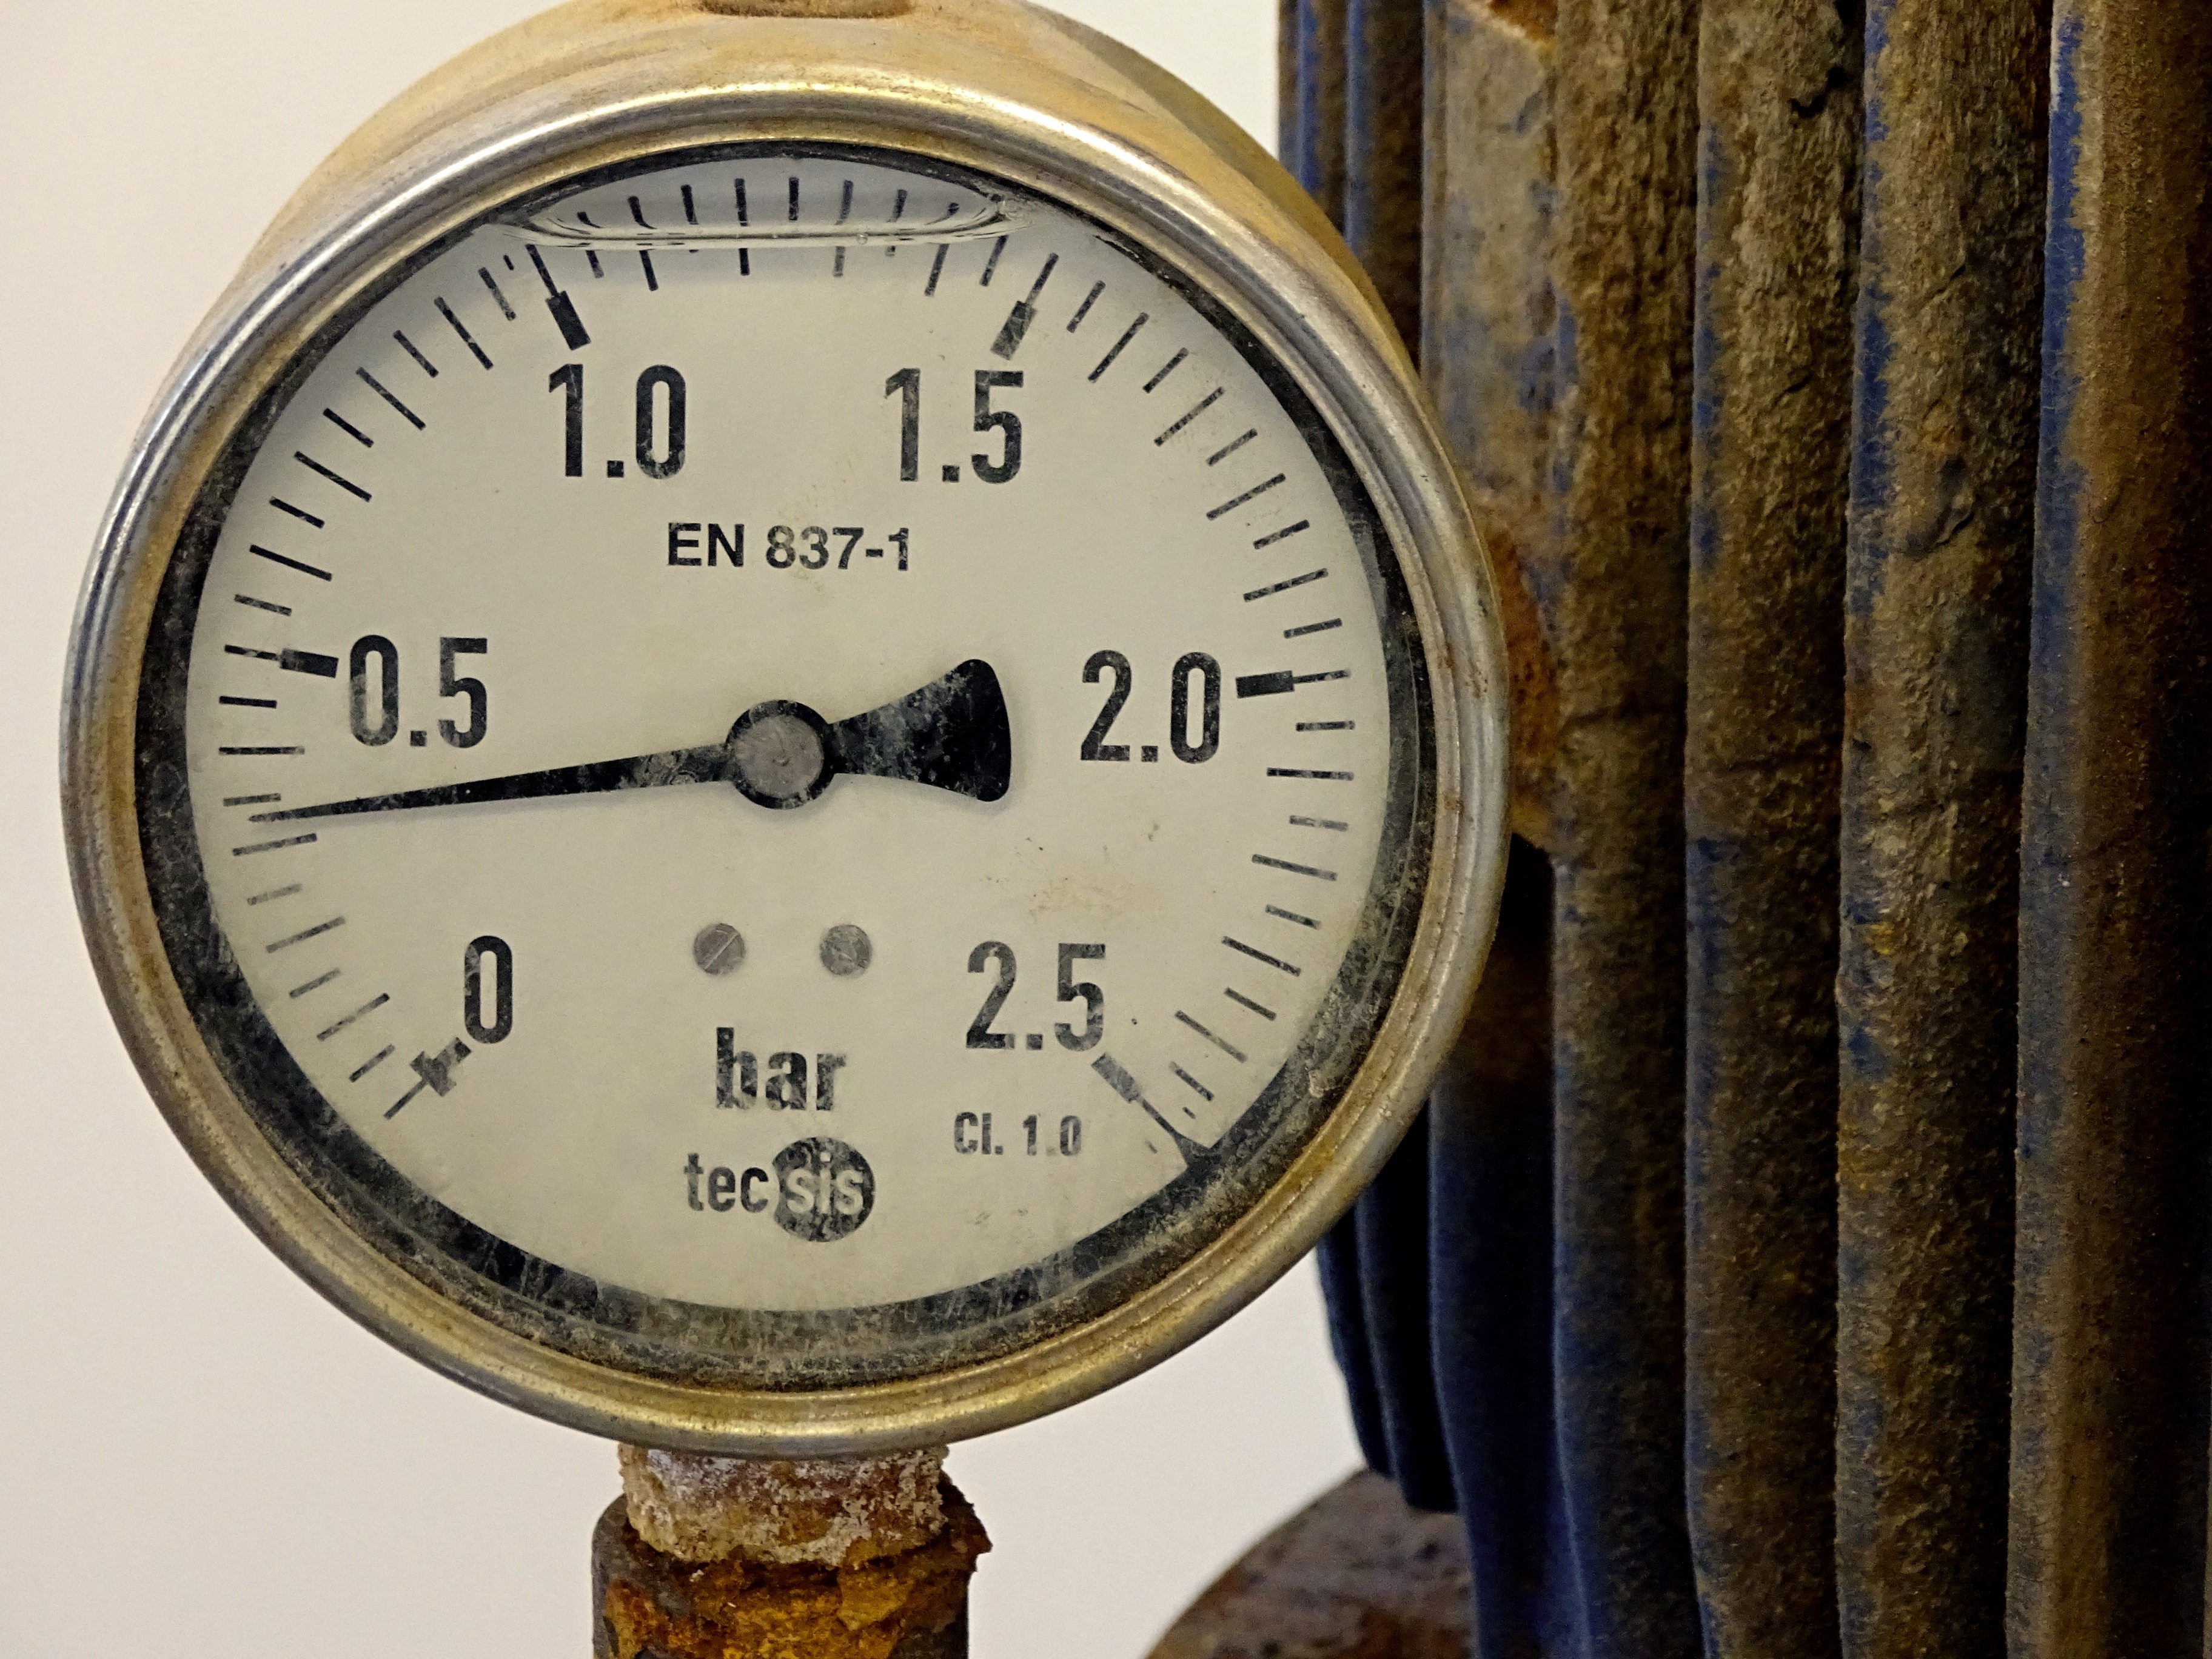
old, ad, industrial, gauge, rusty, stainless, valve, pressure gauge, pressure display, man made object, water pressure, measuring instrument